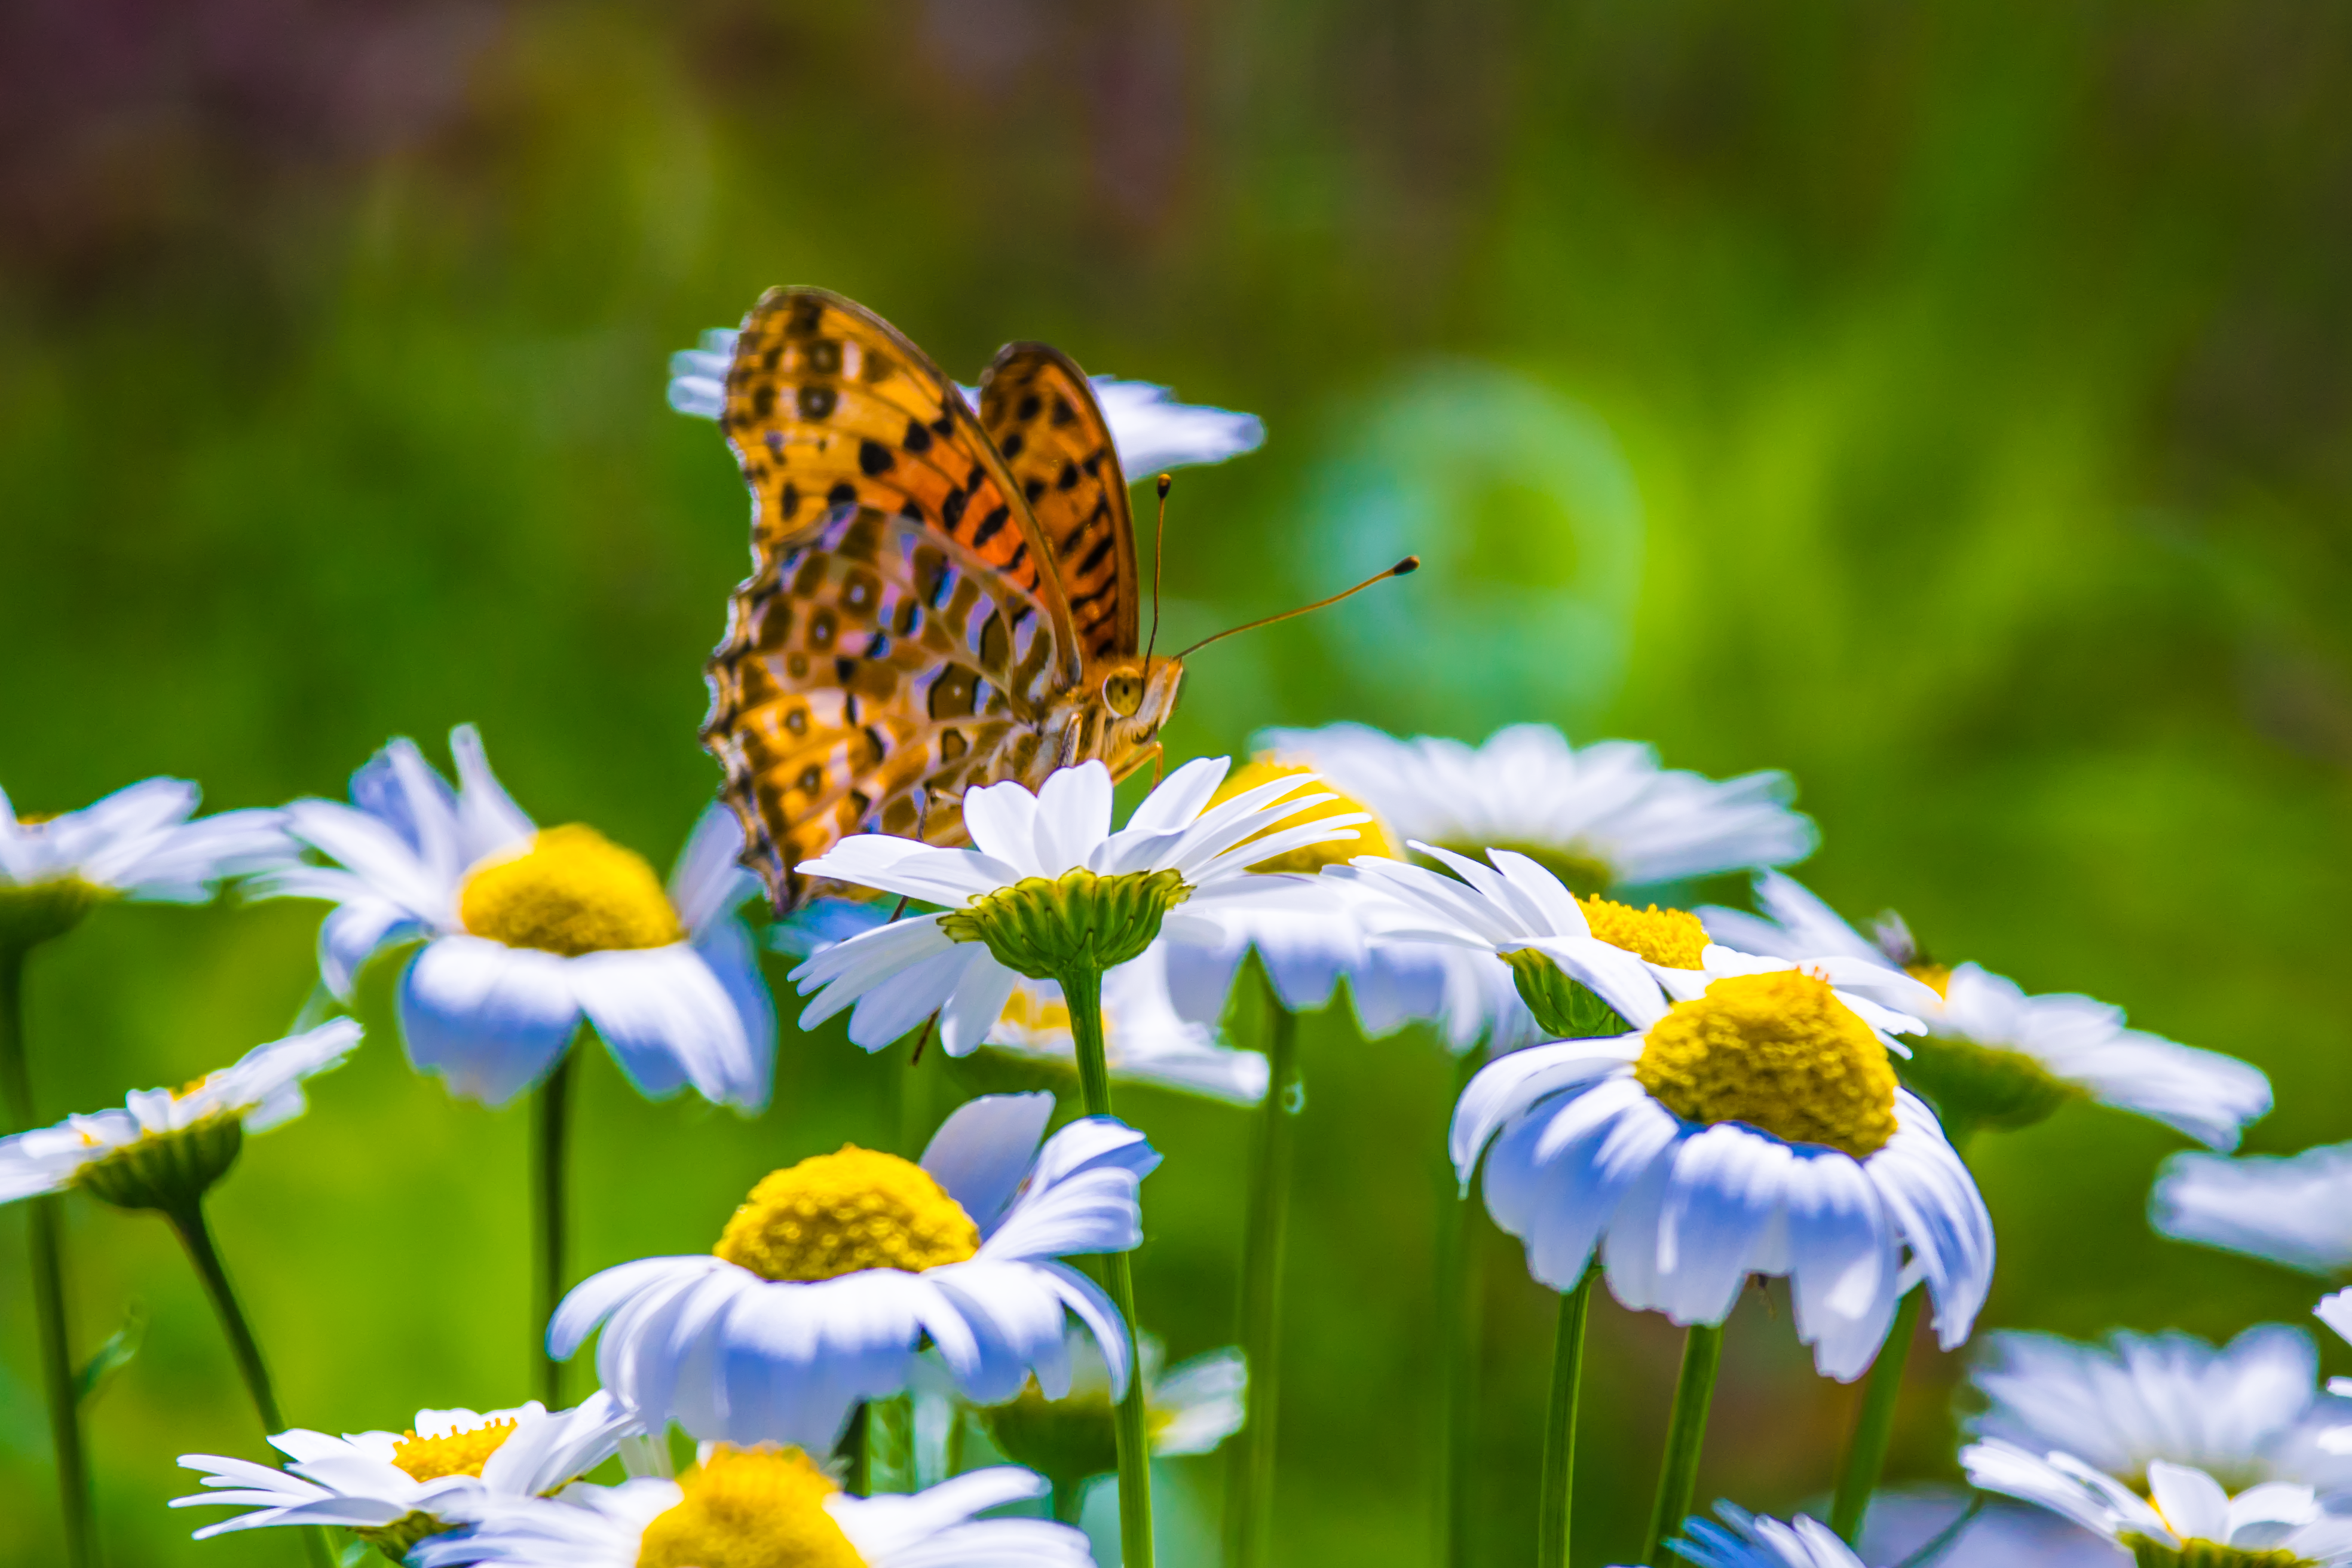
outdoor, morning, spring, park, japan, cool image, tamron, yokohama, cool photo, i, 500mm, sp, 55bb, f80, springmorning, jike, shikinomori